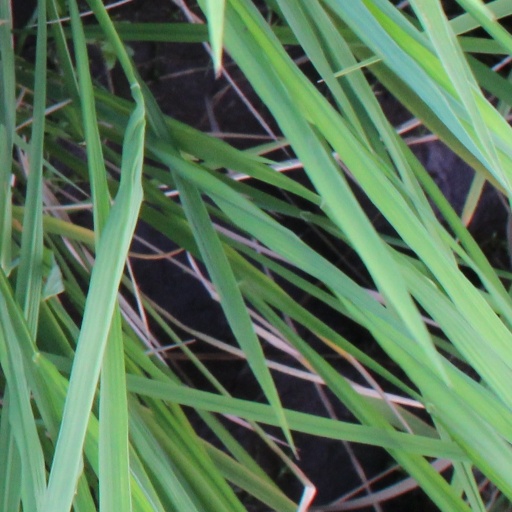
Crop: rice